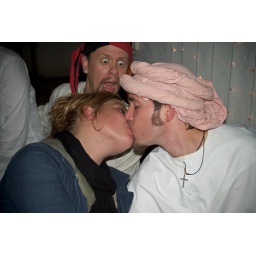
This girl was TRASHED. There's a good story here, ask me in person and I'll tell you .